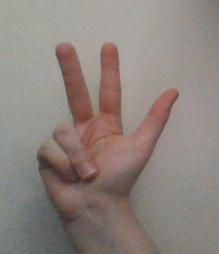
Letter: al